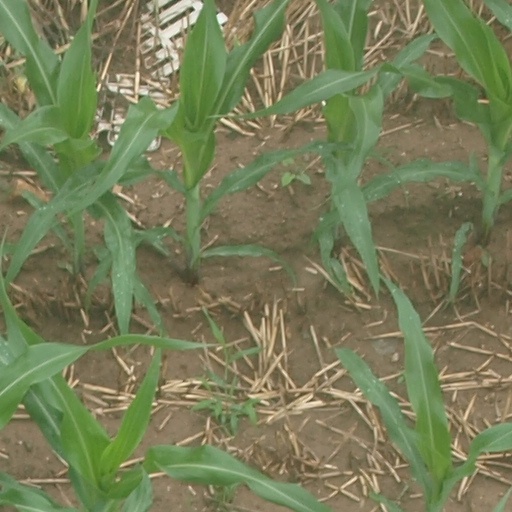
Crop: maize; corn